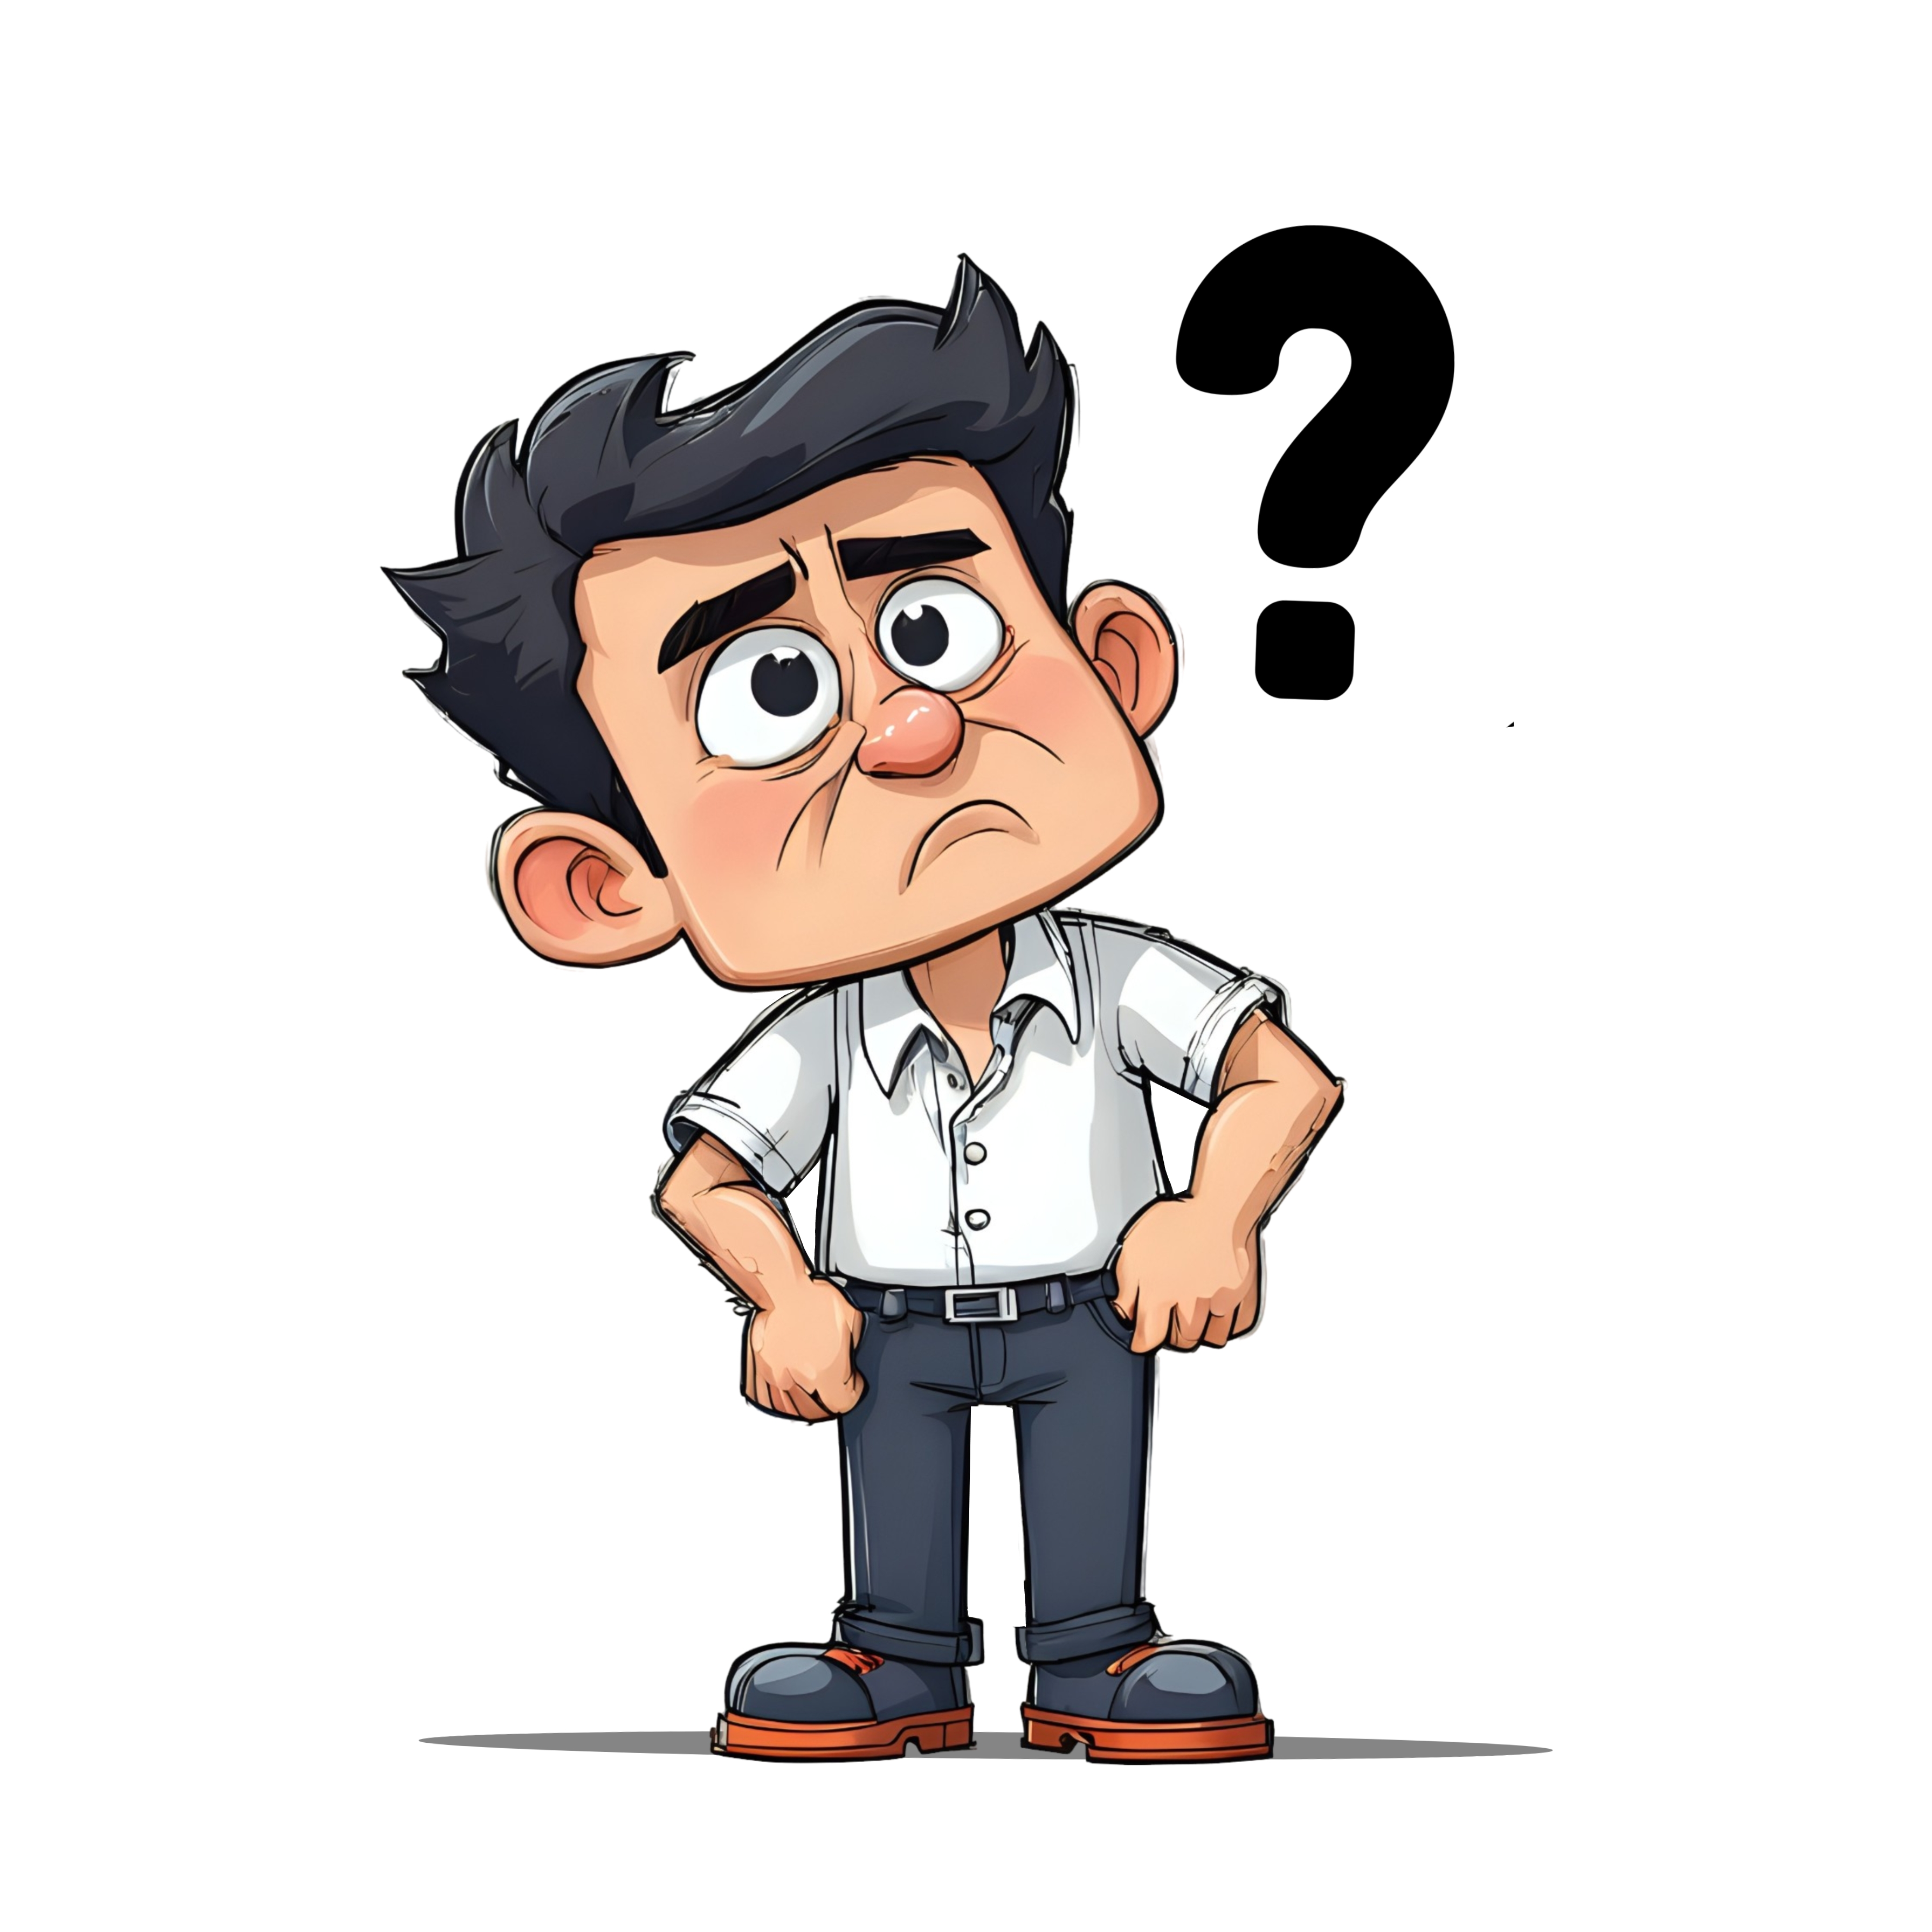
man, confused, question mark, cartoon character, cartoon, problem, ask, mystery, why, think, confusion, thinking, cutout, sticker, gesture, happy, sharing, output device, art, drawing, pleased, graphics, Animated cartoon, fictional character, audio equipment, job, animation, font, clip art, humour, illustration, thumb